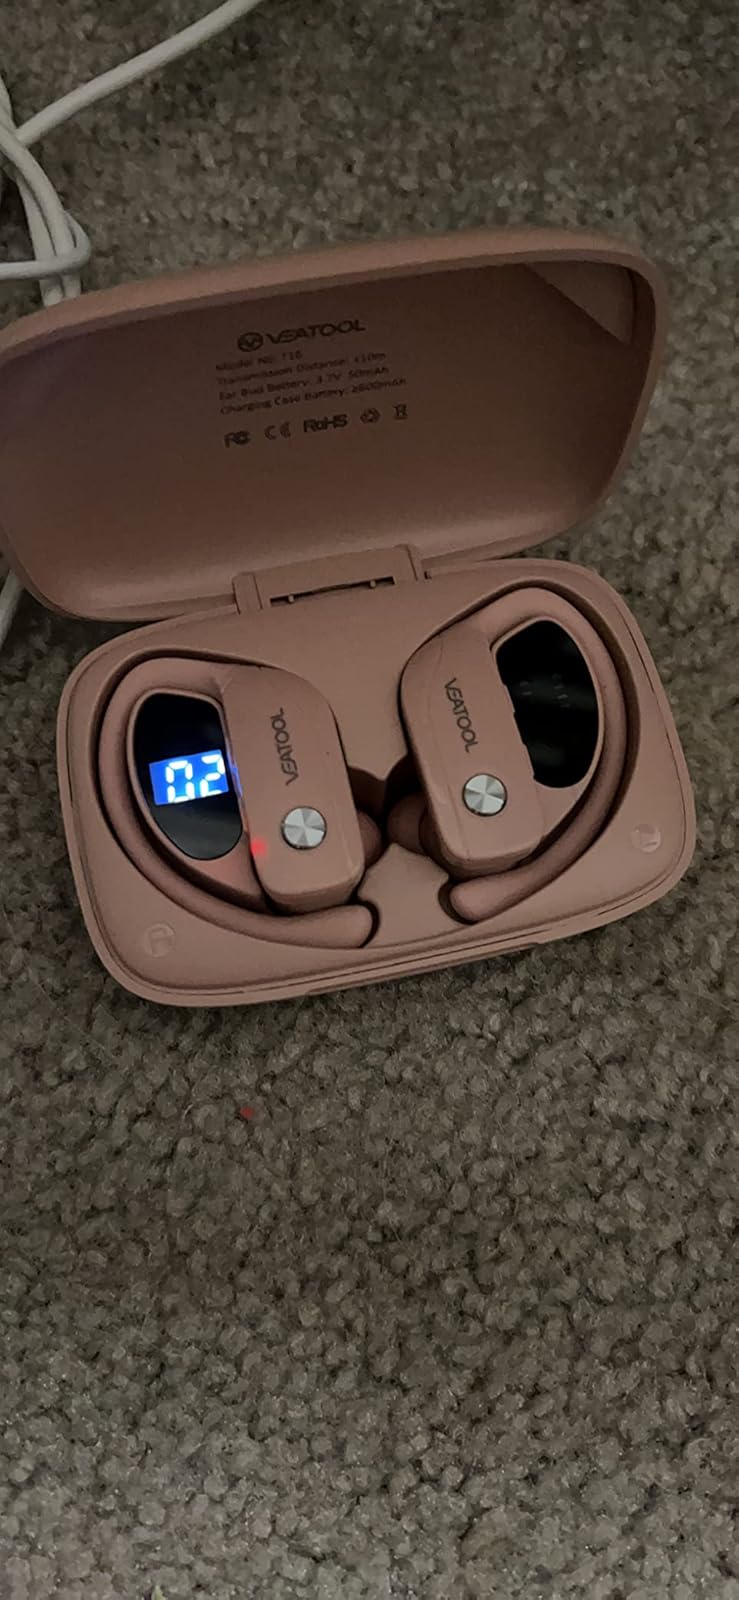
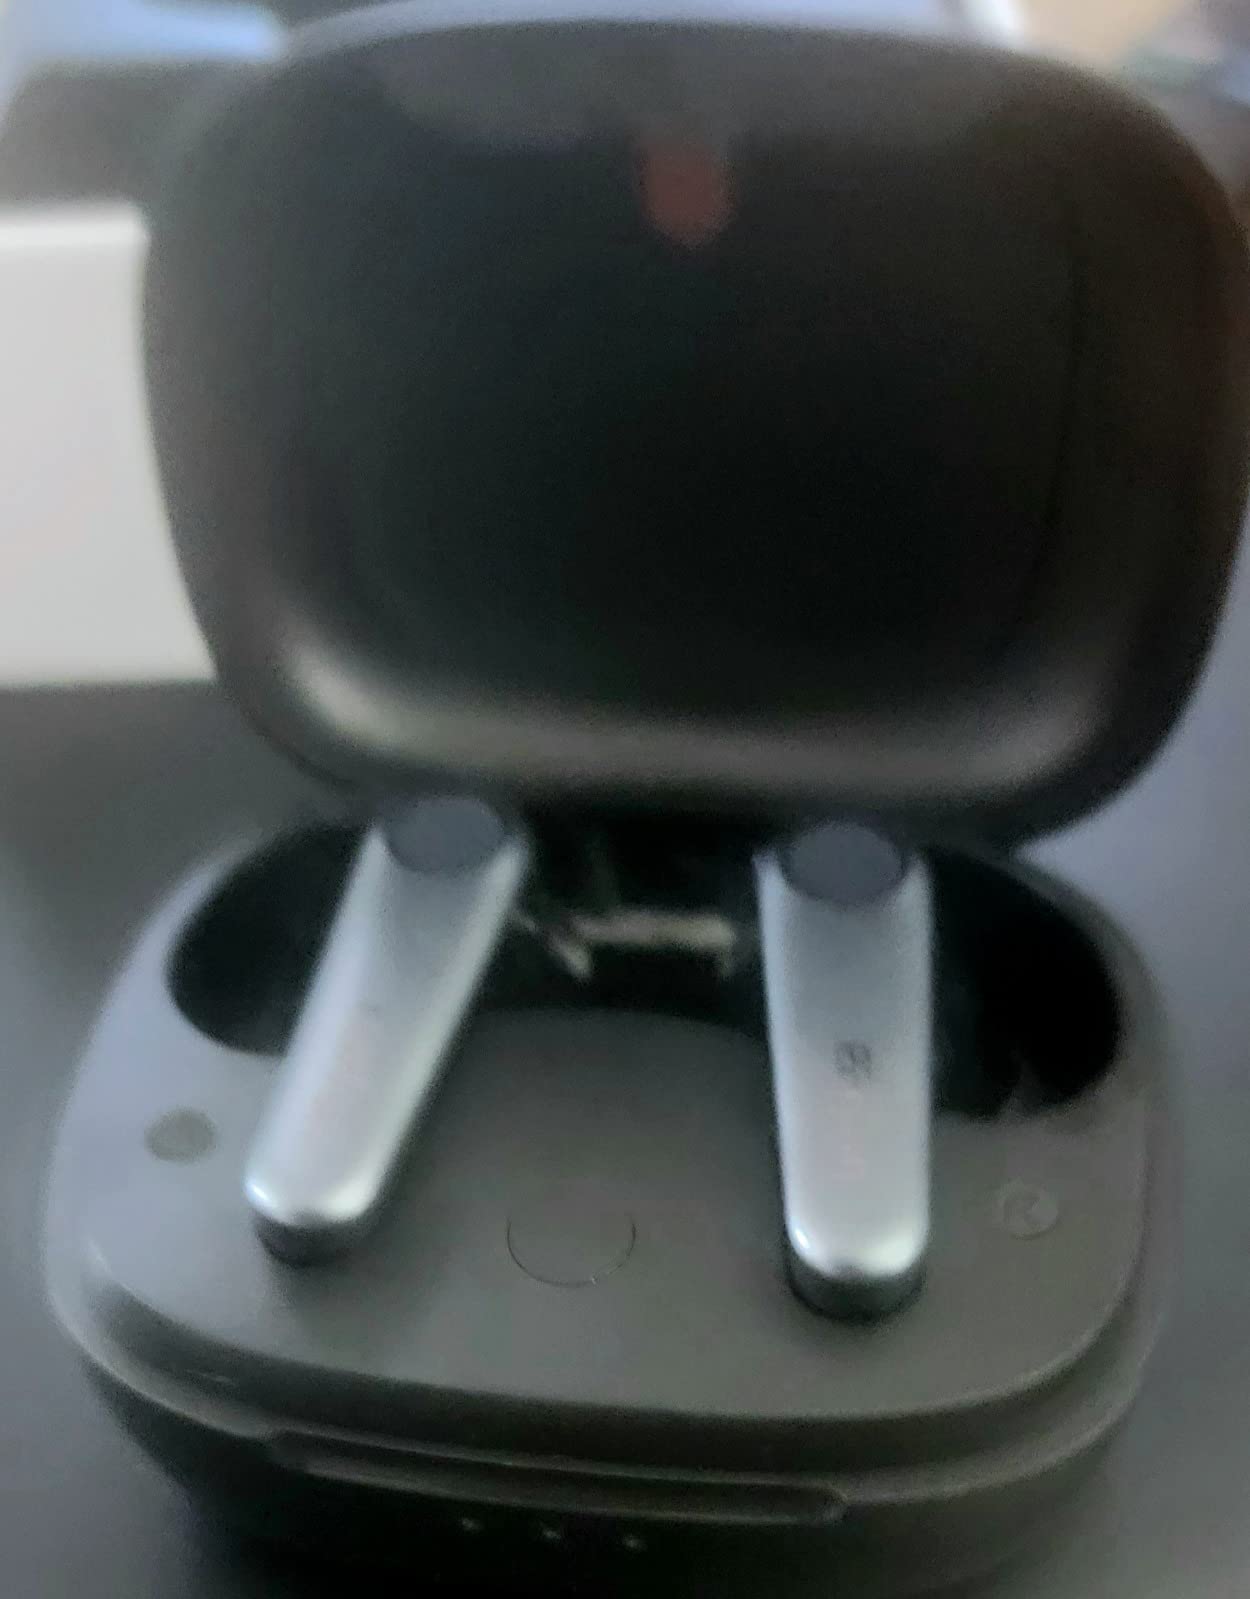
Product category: earbuds
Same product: no